Dove (crater)

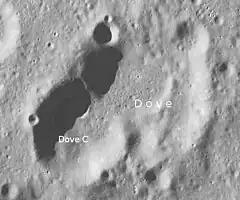
LRO global mosaic image

Dove is a small lunar impact crater located in the rugged lunar highlands in the southeastern part of the Moon. It lies to the north of the prominent crater Pitiscus. The crater is named after Prussian physicist Heinrich Wilhelm Dove.